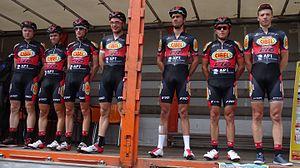
Reportage photographique réalisé le dimanche 8 juin à l'occasion du départ du Mémorial Philippe Van Coningsloo 2014 à Wavre, Belgique.
La saison 2014 de l'équipe cycliste Cibel est la neuvième de cette équipe, mais la première en tant qu'équipe continentale.